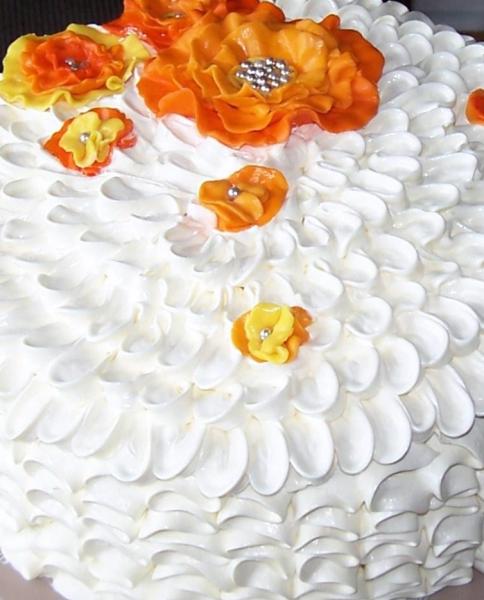
Texture: frilly